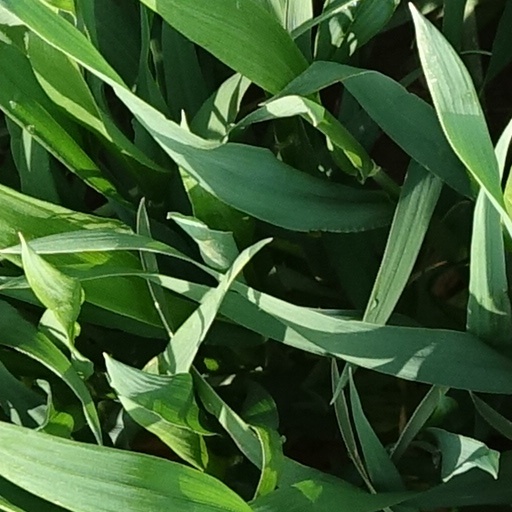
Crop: wheat